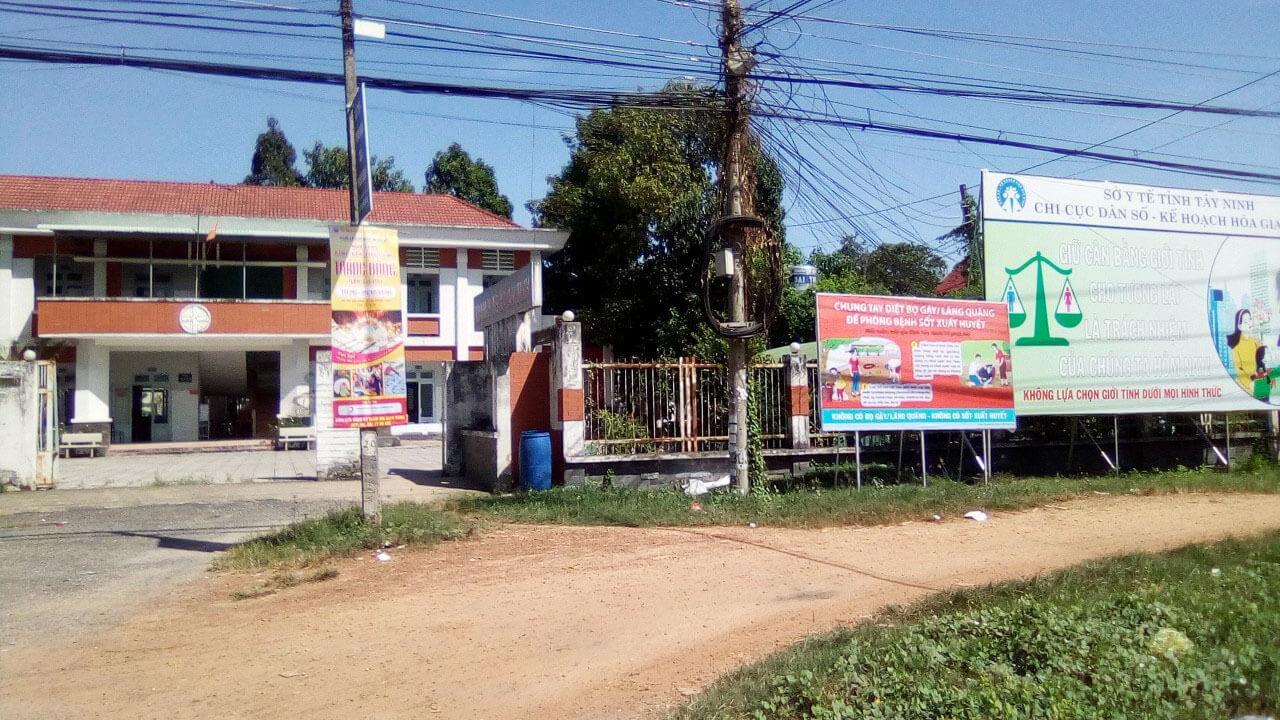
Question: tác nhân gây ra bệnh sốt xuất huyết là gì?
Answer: bọ gậy, lăng quăng là tác nhân gây ra bệnh sốt xuất huyết

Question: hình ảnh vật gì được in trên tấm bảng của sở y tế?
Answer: hình ảnh một chiếc cán cân được in trên tấm bảng của sở y tế